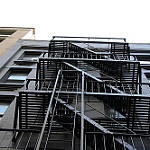
Scene: Outdoor